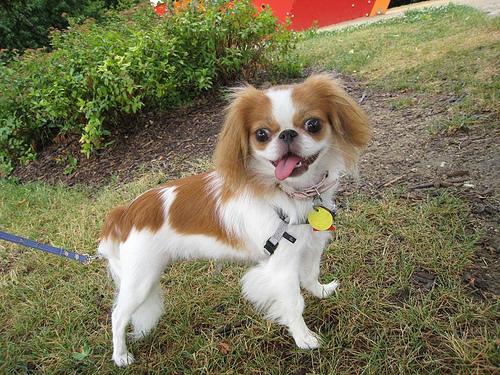
Breed: japanese chin